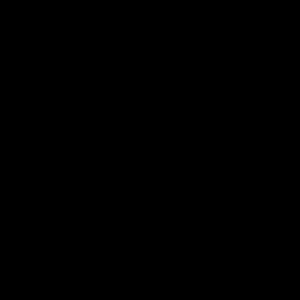
Dansk-Baltisk Auxiliær Corps
Det Dansk-Baltisk auxiliær corps' emblem
Dansk-Baltisk Auxiliær Corps var et dansk militært kompagni etableret på privat initiativ i 1919, der bestod af 213 mand med kaptajn Iver de Hemmer Gudme som korpschef og kaptajn Richard Gustav Borgelin som kompagnichef, og som den 26. marts 1919 sejledes til Hangö i Finland om bord på det finske skib M/S Merkur. Korpset indsattes i kamp på estisk side i maj til august 1919 under den estiske krig for uafhængighed og dermed samtidig i den lettiske krig for uafhængighed, hvor korpset i slutningen af maj samt juni måned foretog et 200 kilometer langt fremstød fra Võru i det sydlige Estland mod Jēkabpils i Letland og dermed floden Daugava, hvor det lykkedes dem at afskære bolsjevikkernes forsyningslinjer østfra. Derefter blev korpset trukket i reserve, da de politiske gnidninger mellem Baltische Landeswehr og Letlands Hær lå udenfor korpsets kontrakt. I slutningen af juli 1919 blev korpset indkaldt til kamp på et frontafsnit mellem Ostrov og Porkhov i det russiske Guvernement Pskov, hvilket var en blodig oplevelse og kostede korpset dyrt. Derefter udløb korpsets kontrakt og de fleste var draget hjem i slutningen af august 1919.